Nablus

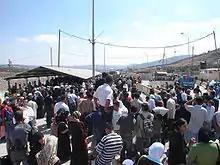
View of Huwwara checkpoint with Palestinians waiting to travel south, 2006

Between 19 September and 25 September 1918, in the last months of the Sinai and Palestine Campaign of the First World War the Battle of Nablus took place, together with the Battle of Sharon during the set piece Battle of Megiddo. Fighting took place in the Judean Hills where the British Empire's XX Corps and Royal Flying Corps attacked the Ottoman Empire's Yildirim Army Group's Seventh Army which held a defensive position in front of Nablus, and which the Eighth Army had attempted to retreat to, in vain.